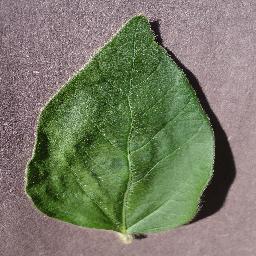
Label: Soybean___healthy